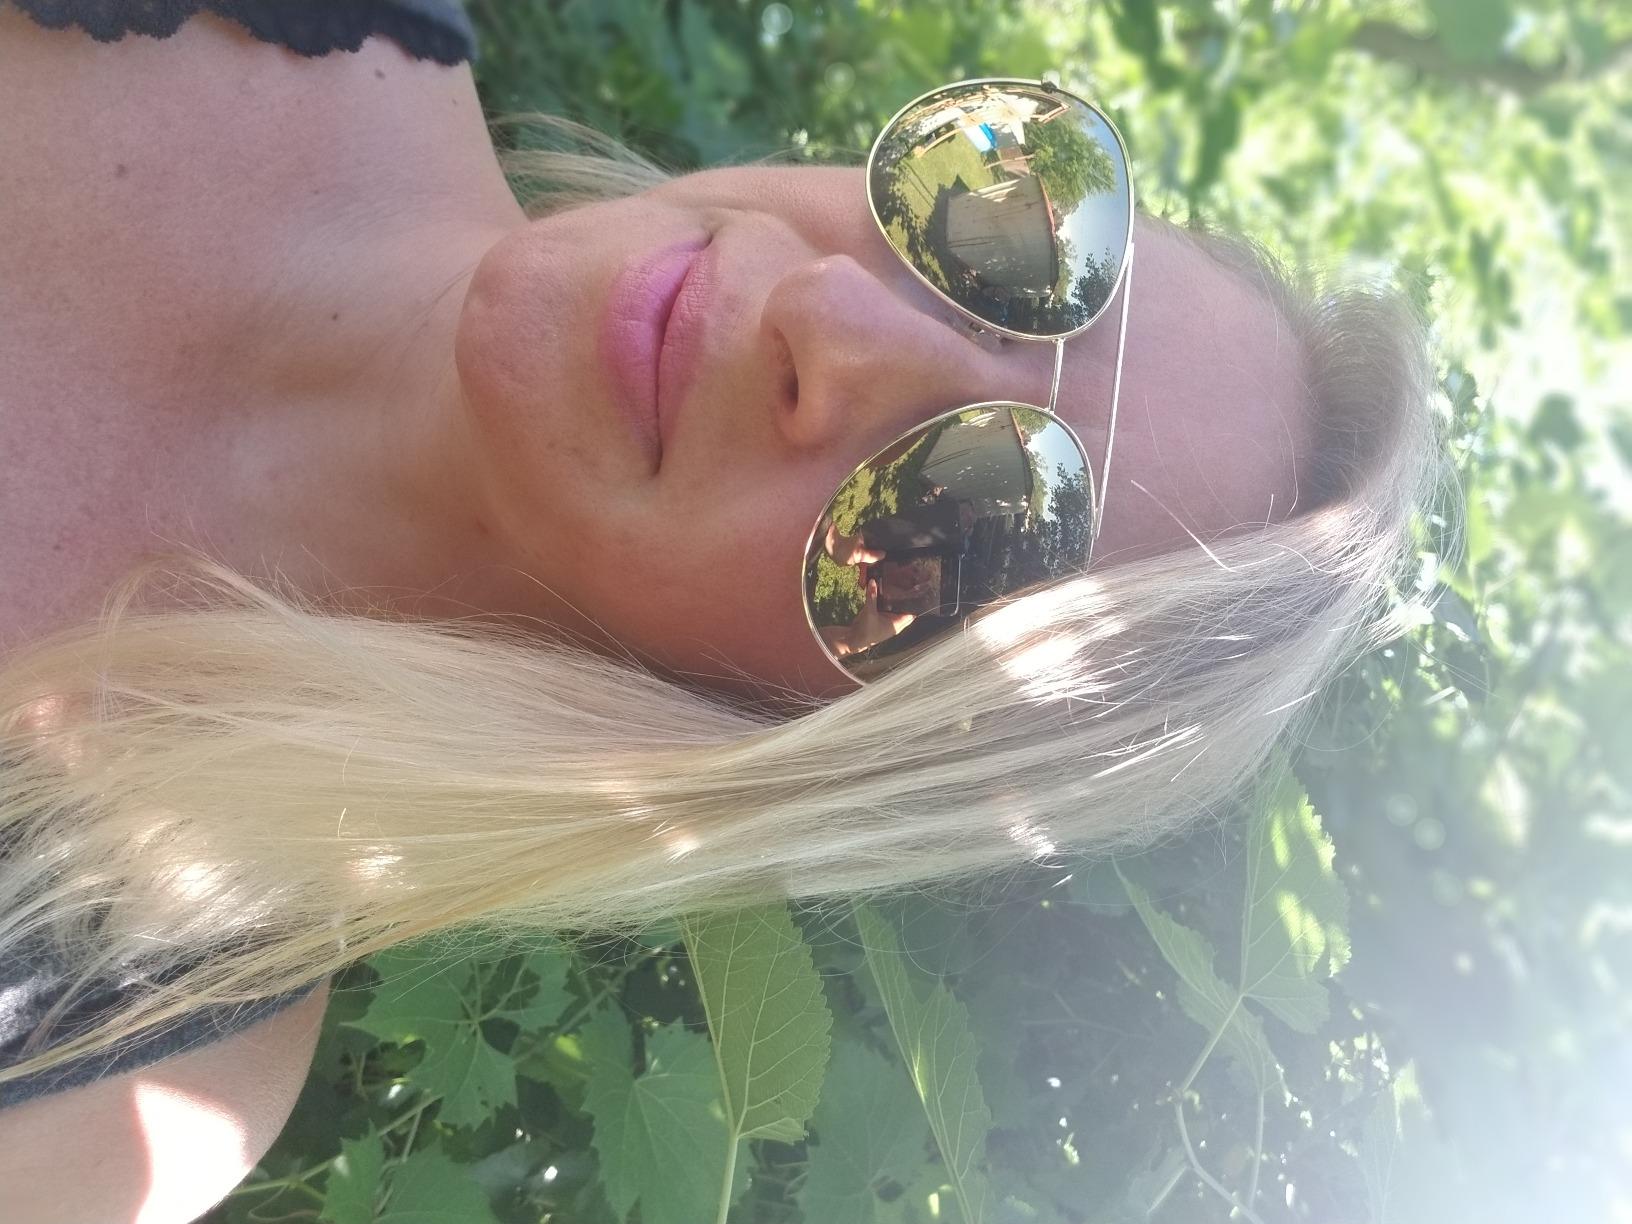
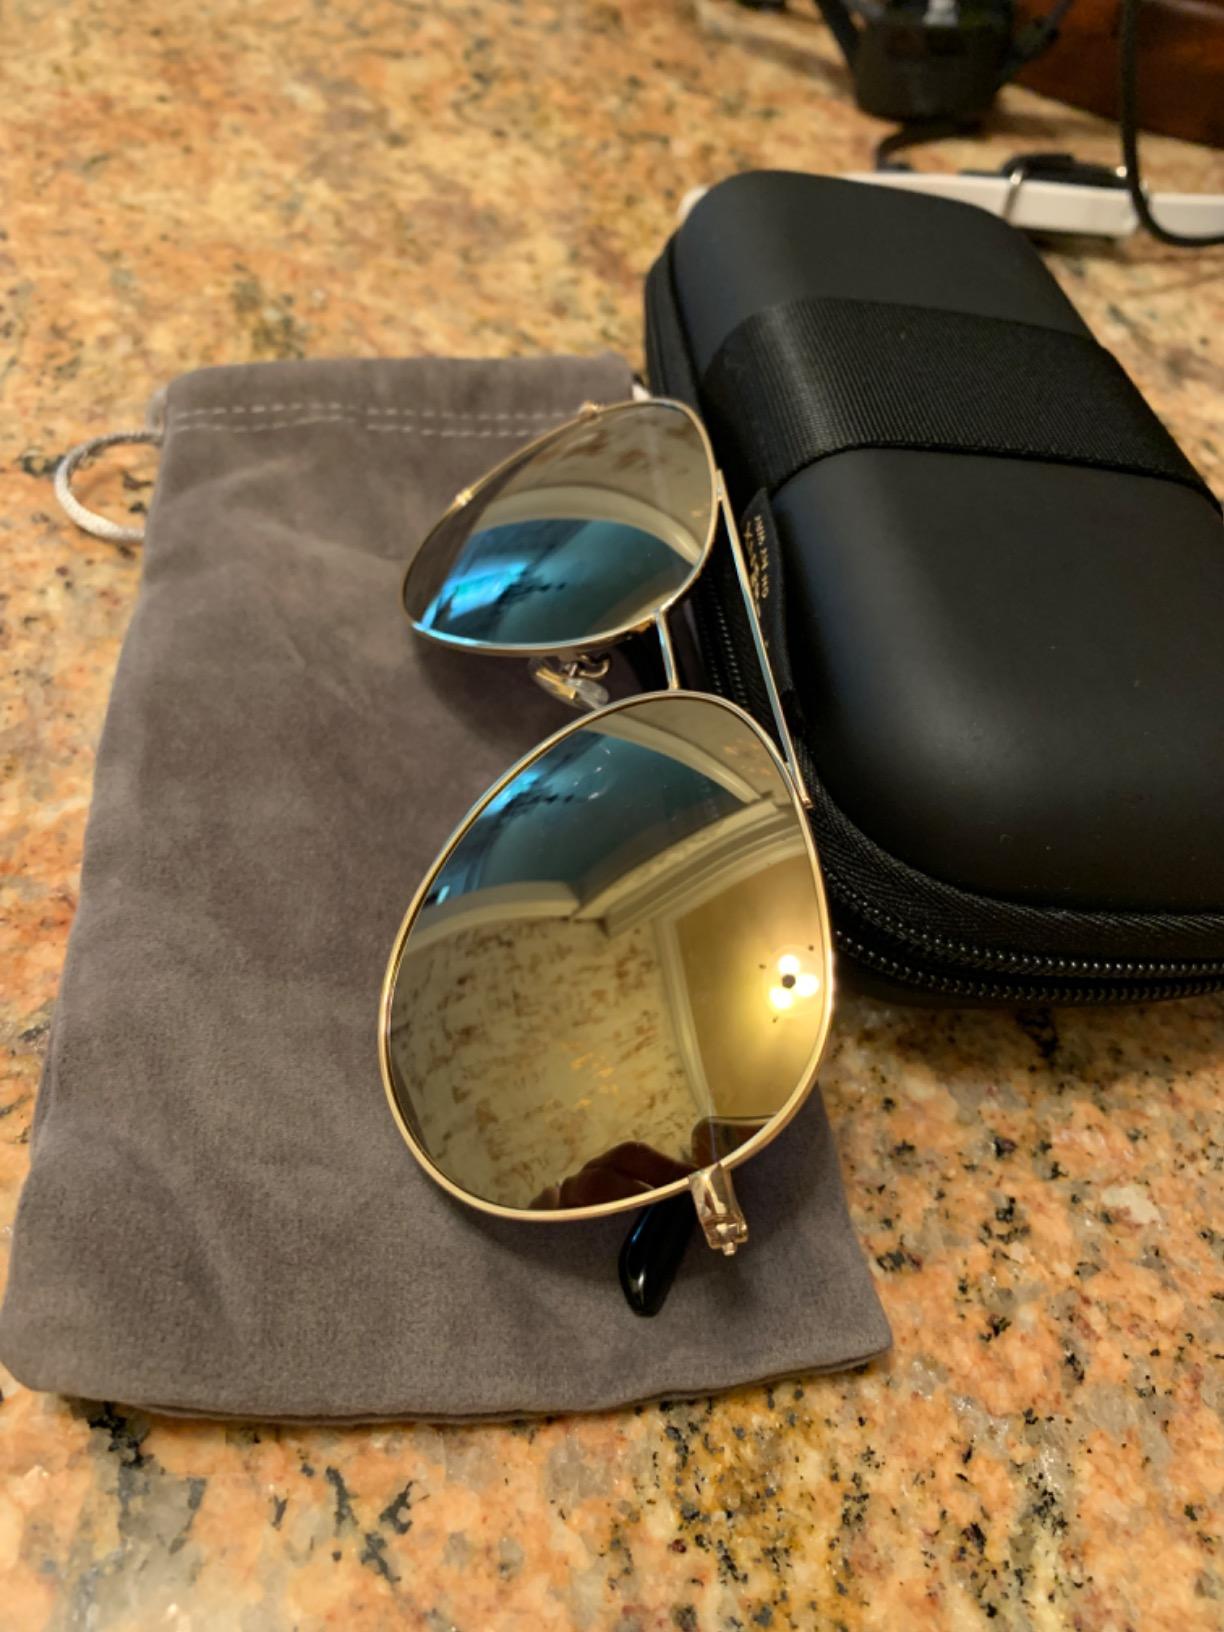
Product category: accessories_sunglasses
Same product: yes